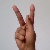
The image shows a hand gesture representing the letter 'K' in Indian Sign Language.